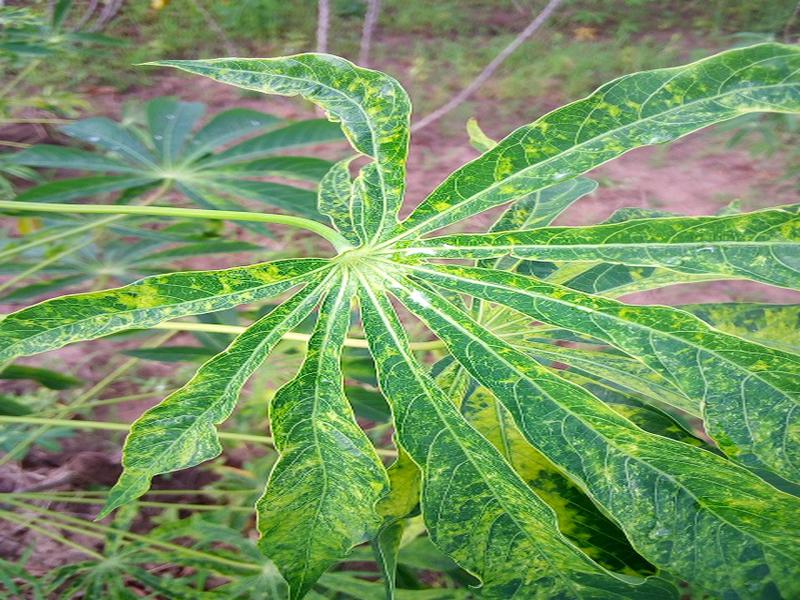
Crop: cassava
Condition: mosaic_disease